Andrea Berg

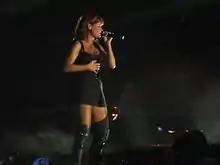
Berg performing in Salzwedel in September 2007

In 1997, Berg released her third studio album "Träume lügen nicht" ("Dreams Don't Lie"), which reached place 71 of the German album charts. The first single, "Warum nur träumen" ("Why Just Dream"), was a number-one on some radio playlists and stayed in the charts for 15 weeks. Following the birth of her daughter, she released her fourth album "Zwischen tausend Gefühlen" ("Between a Thousand Feelings") in 1998, which contains twelve songs. Three singles were released from the album throughout 1999: "Diese Nacht soll nie enden" ("This Night Should Never End"), "Insel der Nacht" ("Island of the Night"), and "Jenseits der Zärtlichkeit" ("Beyond Tenderness"). That same year, she released her fifth album "Weil ich verliebt bin" ("Because I'm in Love"), of which the single "Vielleicht ein Traum zu viel" reached the third place of the "ZDF-Hitparade". She also reached the third place of "Hits des Jahres" ("Hits of the Year") in January 2000 and was number-one for several weeks in the German Top 20 airplay charts. Since 18 October 2000, "Andrea Berg" has been a registered trademark in Germany.